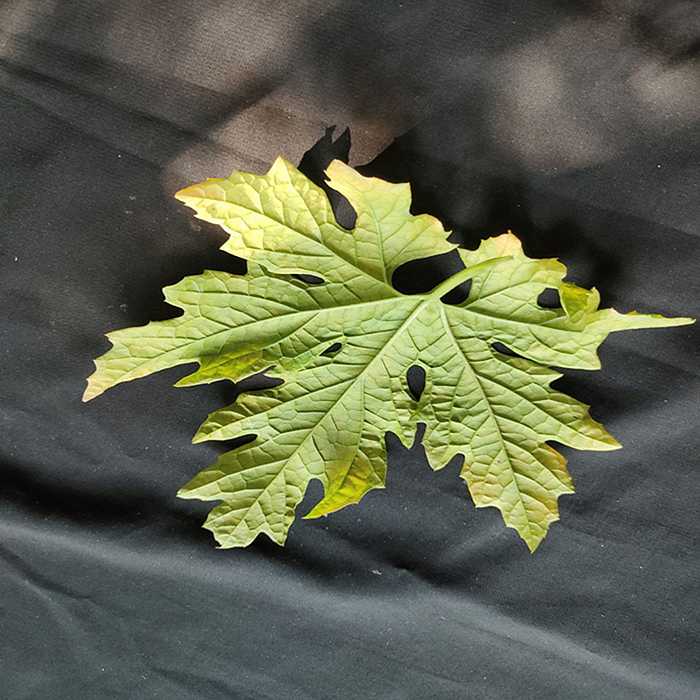
Plant: Bitter Gourd
Label: Mosaic virus